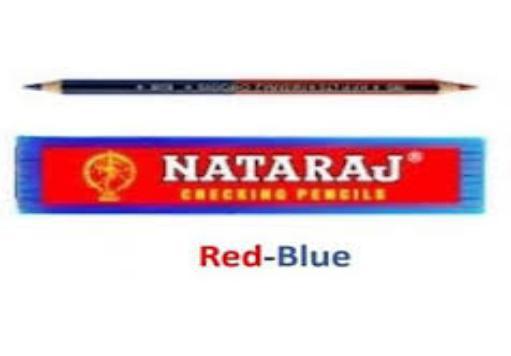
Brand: nataraj
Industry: Transportation